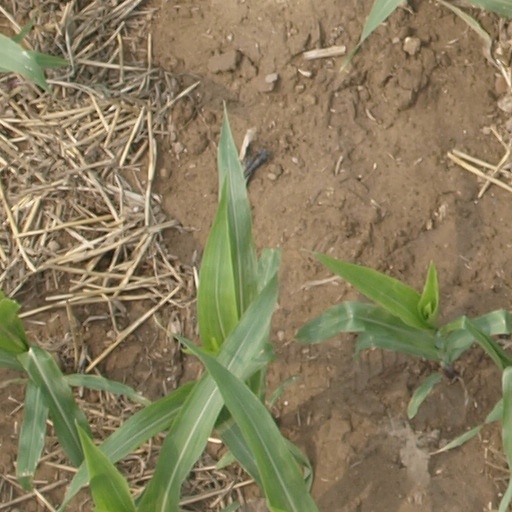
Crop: maize; corn